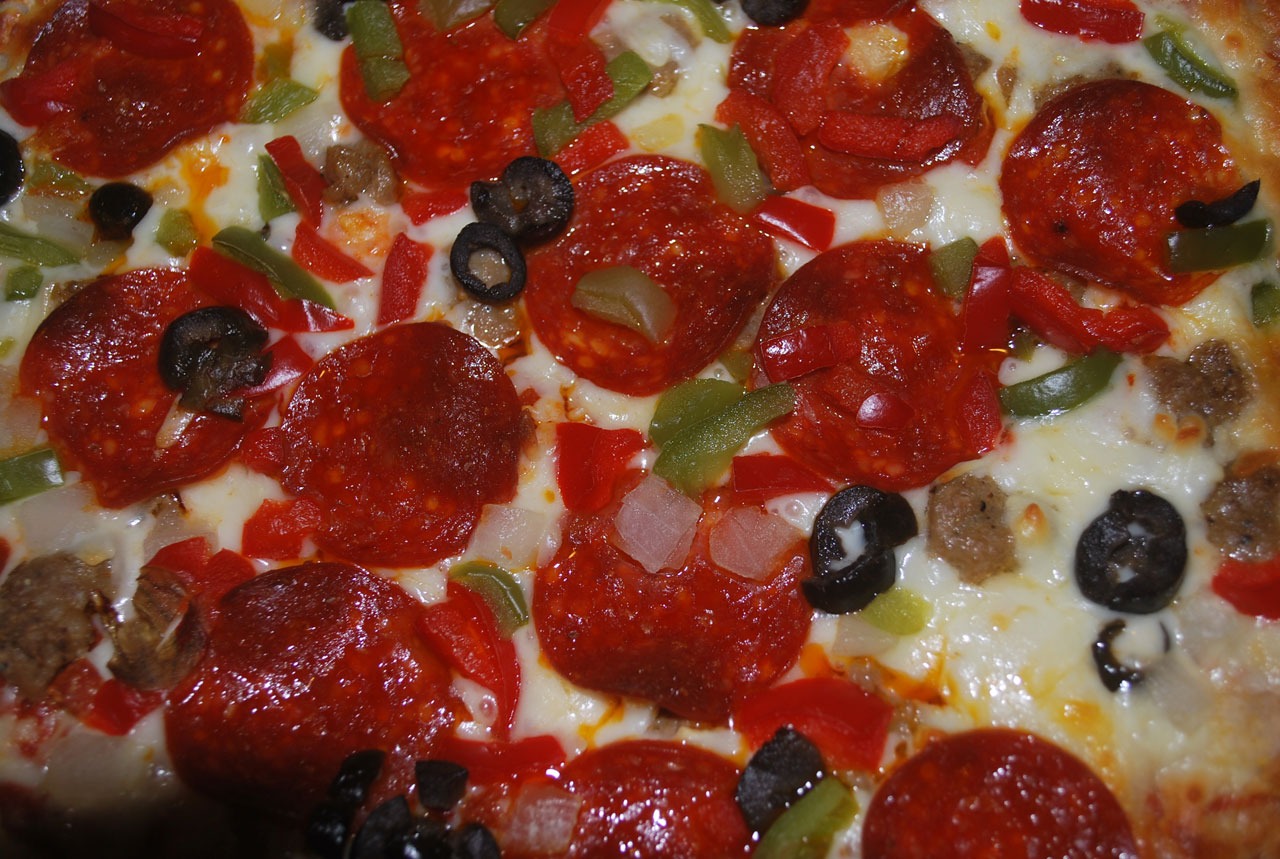
dish, food, produce, vegetable, meat, cuisine, sauce, pie, pizza, cheese, pepperoni, olives, bruschetta, italian food, toppings, european food